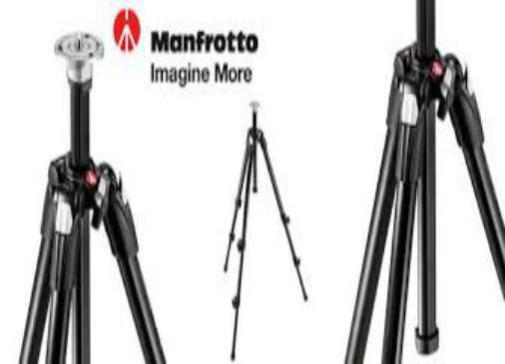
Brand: manfrotto
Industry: Electronic